Living Newspaper

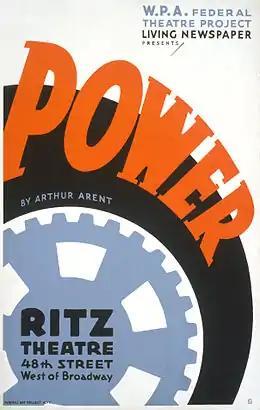
Poster for "Power", a Living Newspaper play for the Federal Theatre Project (1937)

Living Newspaper is a theatrical form presenting factual information on current events to a popular audience. Historically, Living Newspapers have also urged social action (both implicitly and explicitly) and reacted against naturalistic and realistic theatrical conventions in favor of the more direct, experimental techniques of agitprop theatre, including the extensive use of multimedia. The term is most often associated with the Living Newspaper productions of the Federal Theatre Project (1935–1939), a New Deal work-relief program established under the Works Progress Administration.